Sapporo Clock Tower

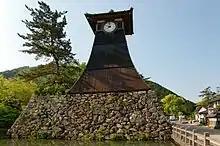
Shinkorō

The clock tower now houses a museum introducing the history of the Agricultural College and the development of Sapporo.